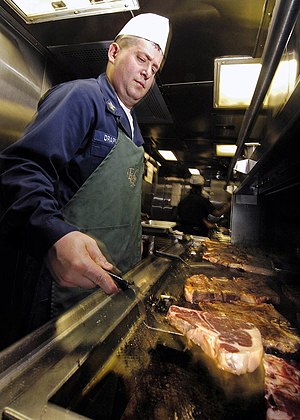
Arleigh Burke-klassen / Besætning
Kabyssen på USS Shoup (DDG-86).
"Arleigh Burke-klassen er en destroyerklasse brugt i United States Navy. Skibet er opbygget omkring AEGIS-kampsystemet og SPY-1D multifunktionsradaren og har luftforsvar som primær opgave, men er ganske godt udrustet til at deltage i enhver anden slags krigsførelse. Klassen er navngivet efter Admiral Arleigh ""31-Knot"" Burke, en kendt amerikansk destroyerchef under 2. verdenskrig, som senere blev chef for den amerikanske flåde.